Macro Manuscript

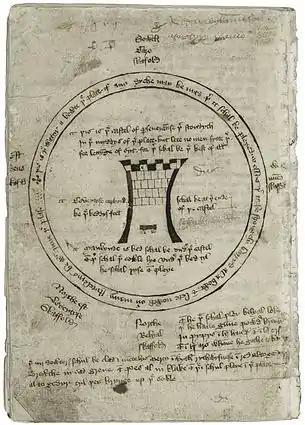
"Castle of Perseverance" staging diagram

The Macro Manuscript is a collection of three 15th-century English morality plays, known as the "Macro plays" or "Macro moralities": "Mankind", "The Castle of Perseverance", and "Wisdom". So named for its 18th-century owner Reverend Cox Macro (1683–1767), the manuscript contains the earliest complete examples of English morality plays. A stage plan attached to "The Castle of Perseverance" is also the earliest known staging diagram in England. The manuscript is the only source for "The Castle of Perseverance" and "Mankind" and the only complete source for "Wisdom". The Macro Manuscript is a part of the collection at the Folger Shakespeare Library in Washington, D.C. (MS. V.a. 354). For centuries, scholars have studied the Macro Manuscript for insights into medieval drama. As Clifford Davidson writes in "Visualizing the Moral Life", "in spite of the fact that the plays in the manuscript are neither written by a single scribe nor even attributed to a single date, they collectively provide our most important source for understanding the fifteenth century English morality play."